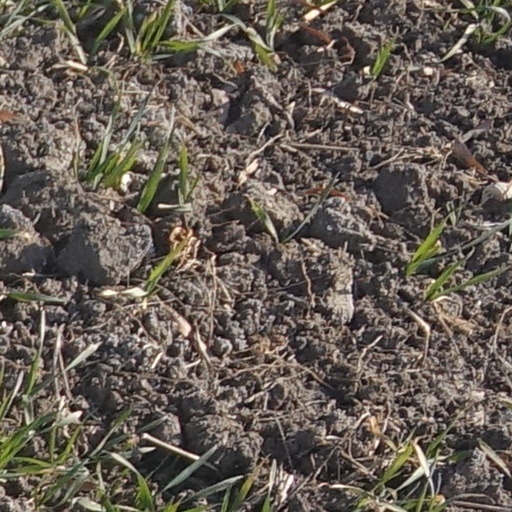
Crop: wheat